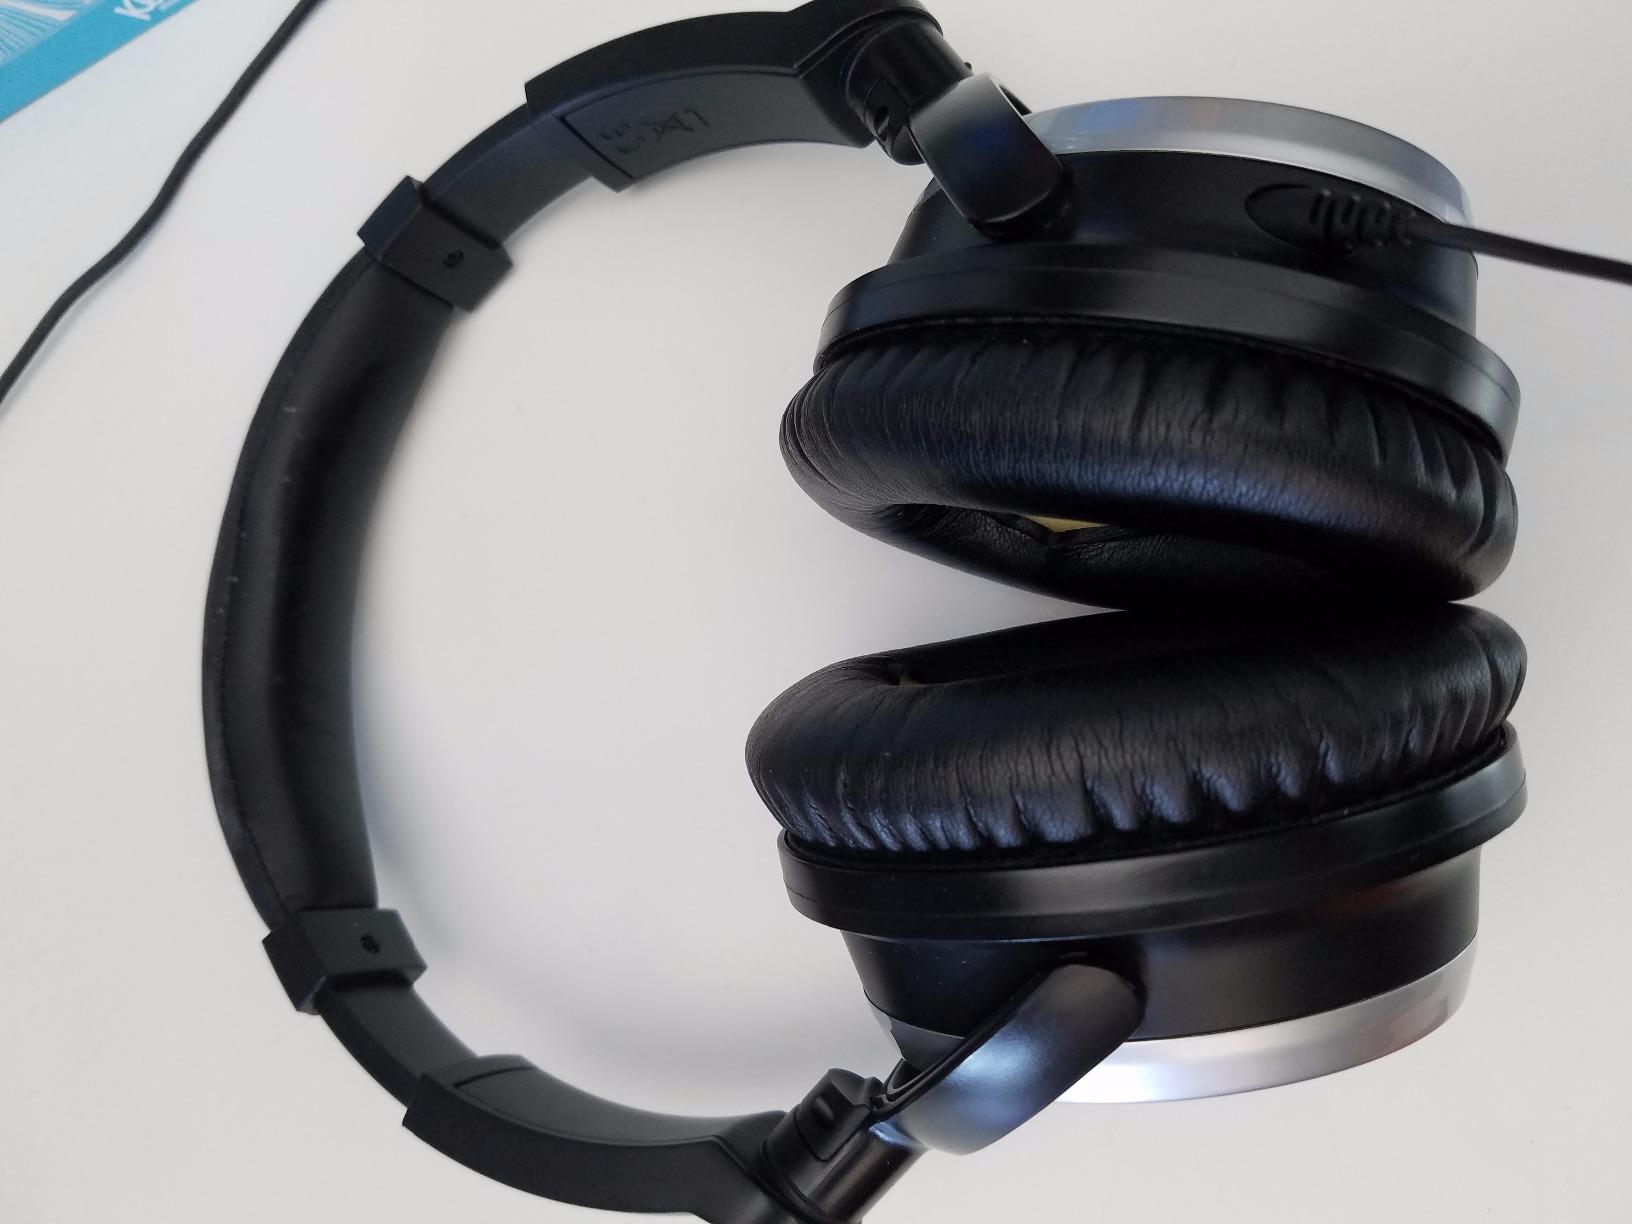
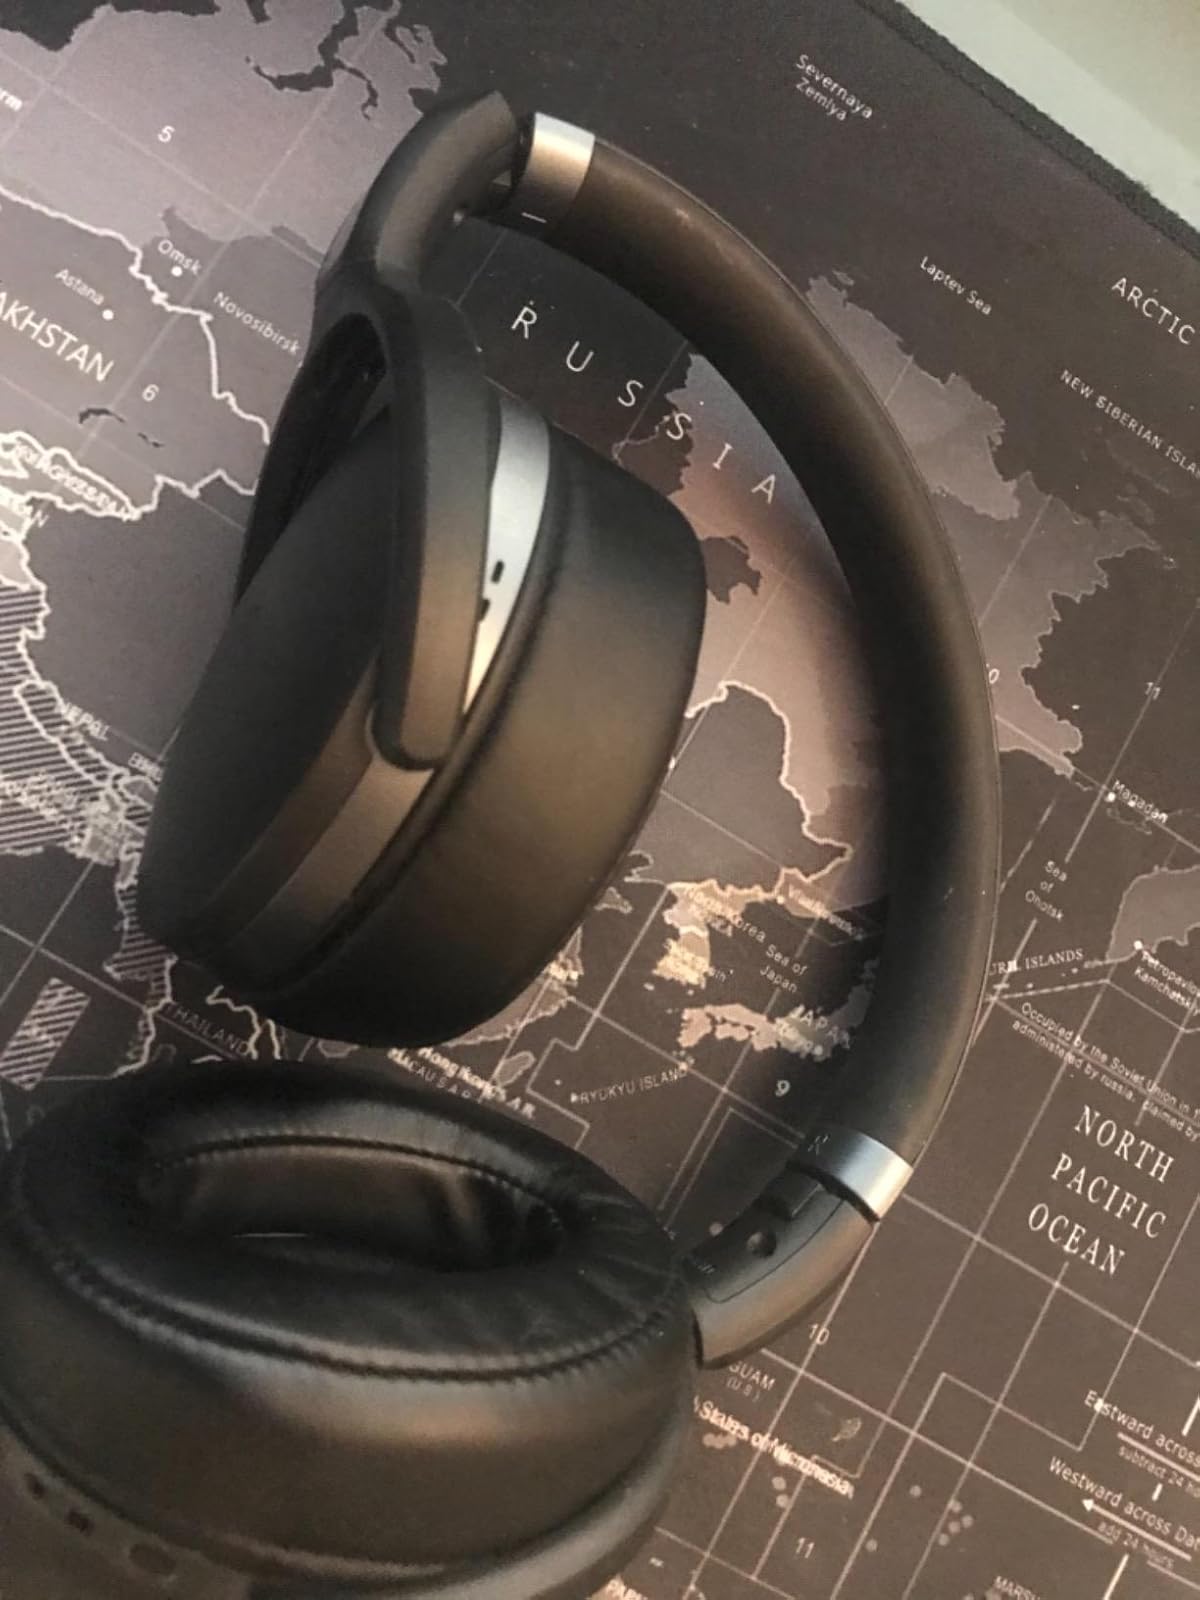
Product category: headphones
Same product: no